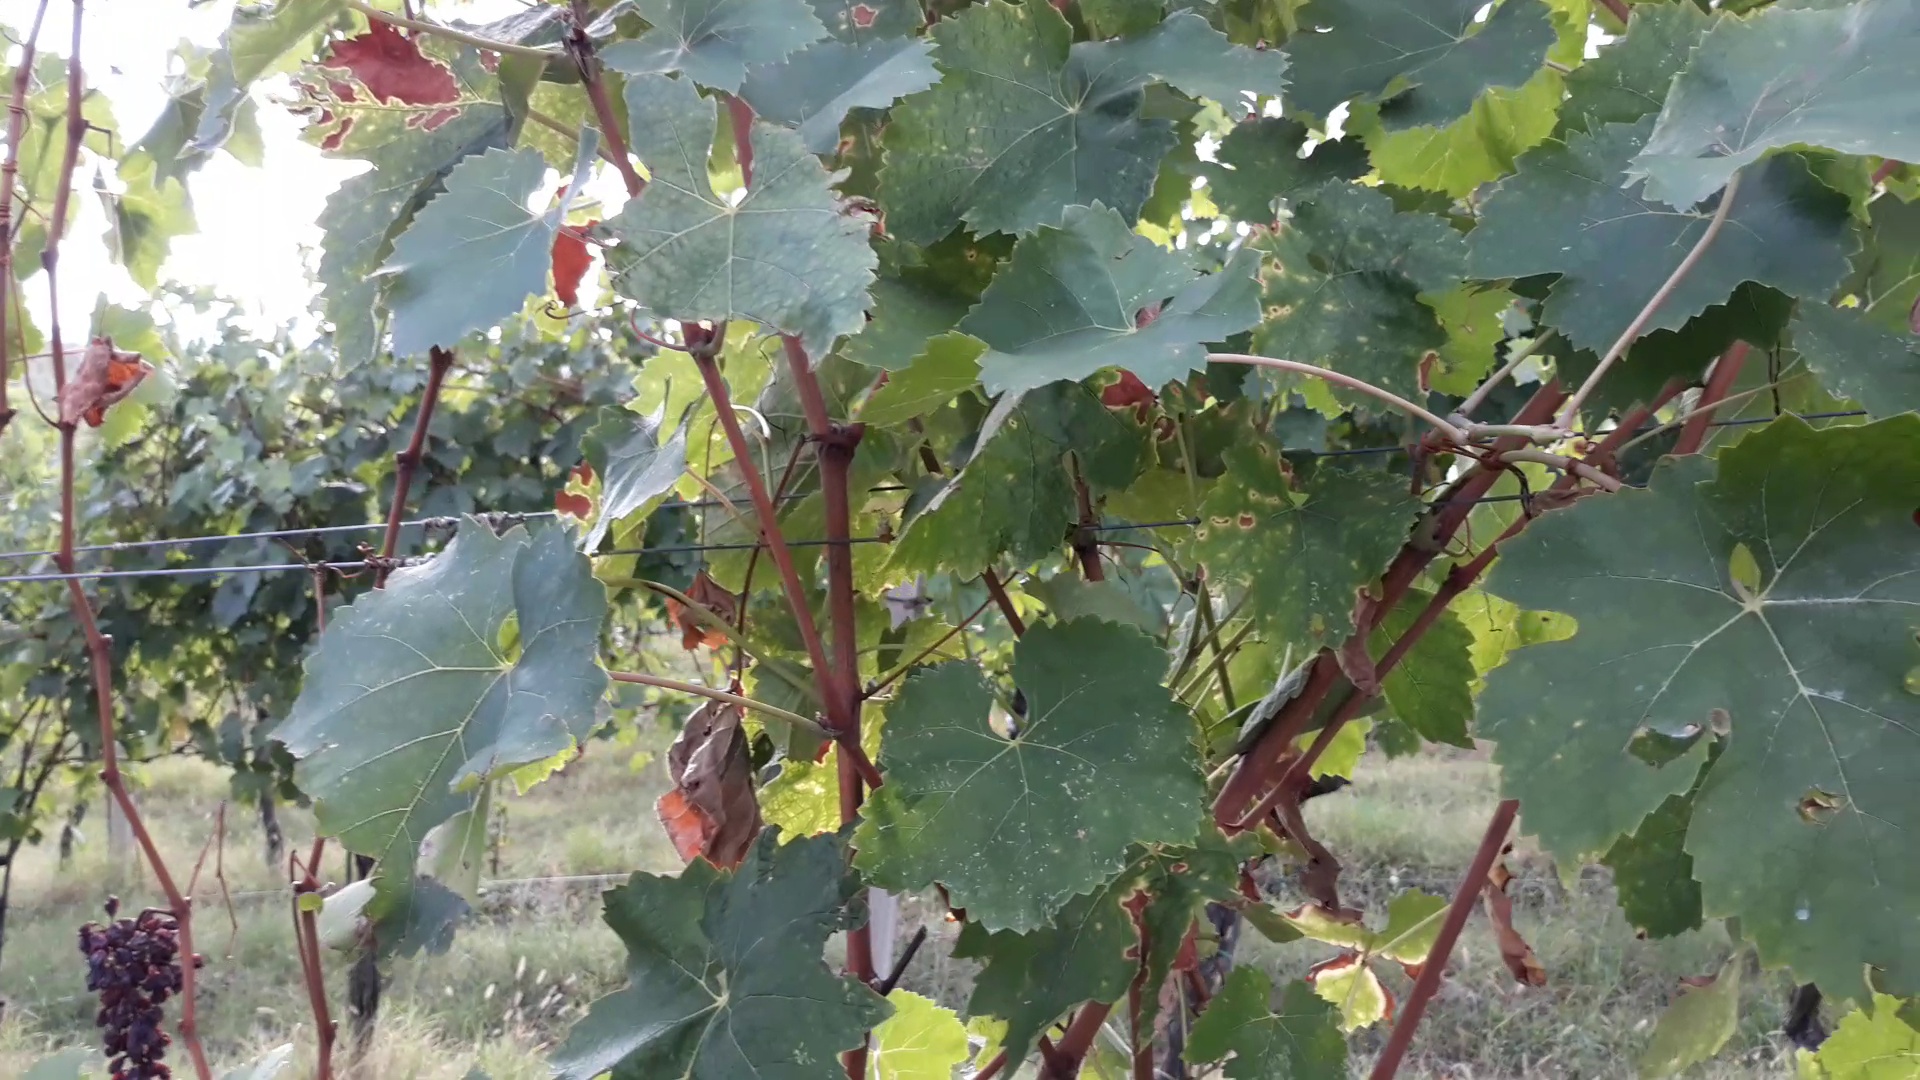
Label: esca